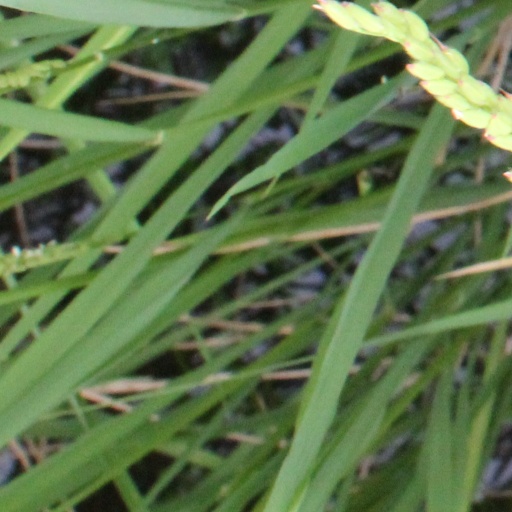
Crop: rice